2017 Petit Le Mans

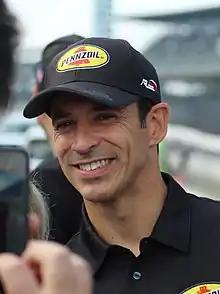
Hélio Castroneves "(pictured in 2018)" took the overall pole position for Team Penske.

In Friday afternoon's 90-minute four-group qualifying, each category had separate 15-minute sessions. Regulations stipulated that teams nominate one qualifying driver, with the fastest laps determining each class' starting order. IMSA arranged the grid to put Prototypes ahead of the PC, GTLM and GTD cars.